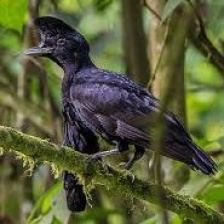
Species: UMBRELLA BIRD
Scientific name: CEPHALOPTERUS